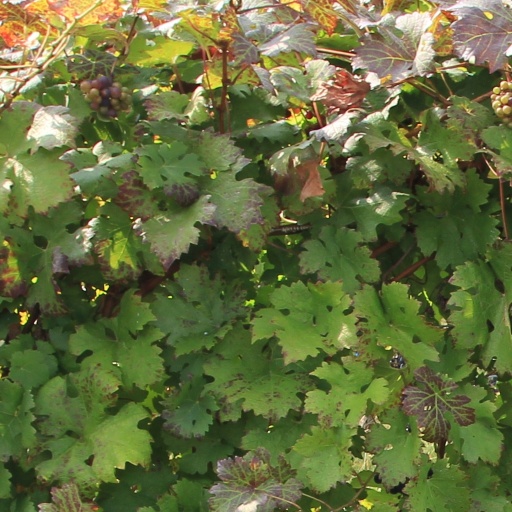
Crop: grape